Frost

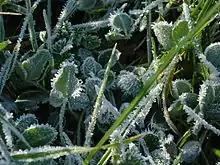
Frost on the grass of a public park in November

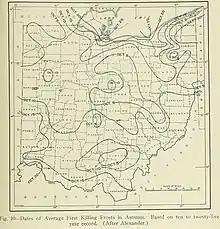
Map of average first killing frost in Ohio from "Geography of Ohio," 1923

Many plants can be damaged or killed by freezing temperatures or frost. This varies with the type of plant, the tissue exposed, and how low temperatures get; a "light frost" of damages fewer types of plants than a "hard frost" below .